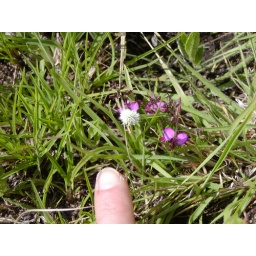
Most likely this is the white flower in the picture. Could also be Ascolepis capensis